Illia Kyva

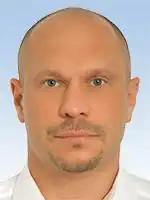

Illia Volodymyrovych Kyva (2 June 1977 – 6 December 2023) was a Ukrainian politician who was a member of the Verkhovna Rada (the Ukrainian parliament) from August 2019 until March 2022, when he fled to Russia.